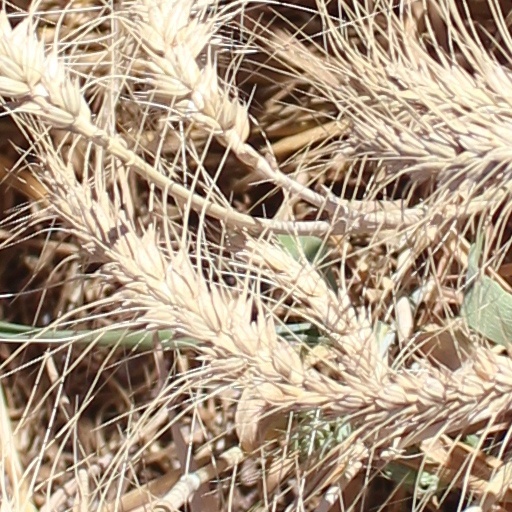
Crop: wheat